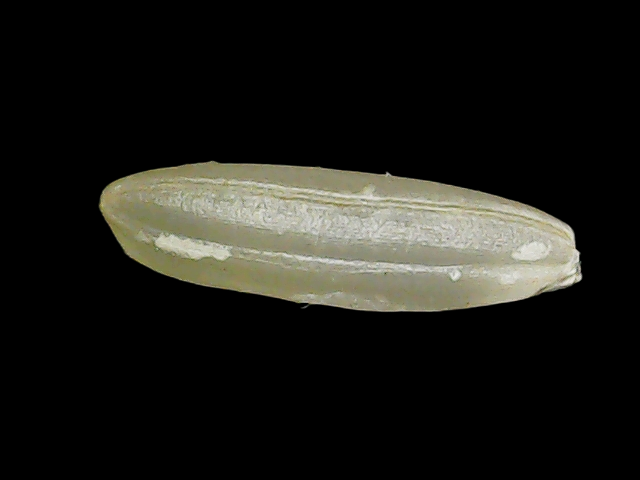
Rice variety: Binadhan11